Derby Paulista

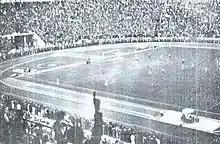
A "Dérbi Paulista" at the Pacaembu Stadium in 1942

After Palmeiras won its first title in their first game with their current name, defeating São Paulo and winning the 1942 Campeonato Paulista, in a match that became known as the "Arrancada Heroica", they still had to face Corinthians in the last round of the championship. The "alvinegros" took revenge of their 2–0 loss in the Derby in the last round of the previous year championship, that took away a possible undefeated title from them, as this time it was Corinthians who prevented Palmeiras from being crowned undefeated champions, by beating their rivals 3–1, on October 4, in the first Derby Paulista with the "alviverdes"' current name.